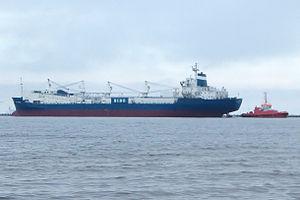
Un BIBO est un navire vraquier qui a la possibilité, si nécessaire, d'effectuer l'emballage de la cargaison au port de déchargement. Le nom provient de l'anglais Bulk In, Bags Out ou Bulk In, Bulk Out qui décrit les modes de chargement et déchargement.
Un vraquier est un navire de charge destiné au transport de marchandises solides en vrac. Il peut s'agir de sable, de granulats, de céréales mais aussi de matériaux denses comme les minéraux. On trouve également l'orthographe alternative vracquier, moins utilisée.